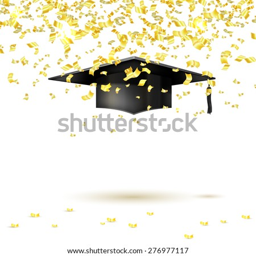
graduate cap and golden confetti on a white background